Kurumbur

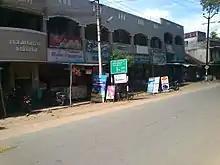
Kurumbur bazar

Kurumbur has lots of Grocery shops, Fresh Vegetable shops, a Sunday Market, a Fish Market, a Poultry and Butcher shop (selling fresh meat such as mutton, chicken and beef etc.), Medical shops, an Electrical shop, a Building materials shop, Sweet stalls, Bakery shops, Restaurants, a Music shop, and a stationery shop etc.